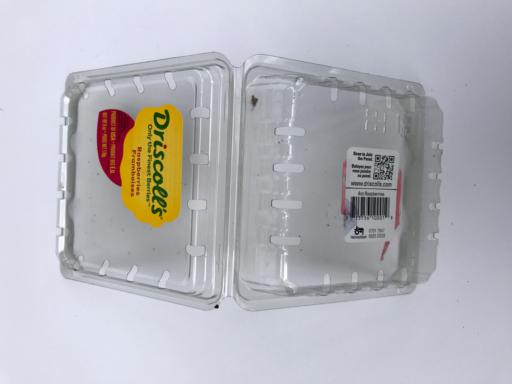
Label: plastic